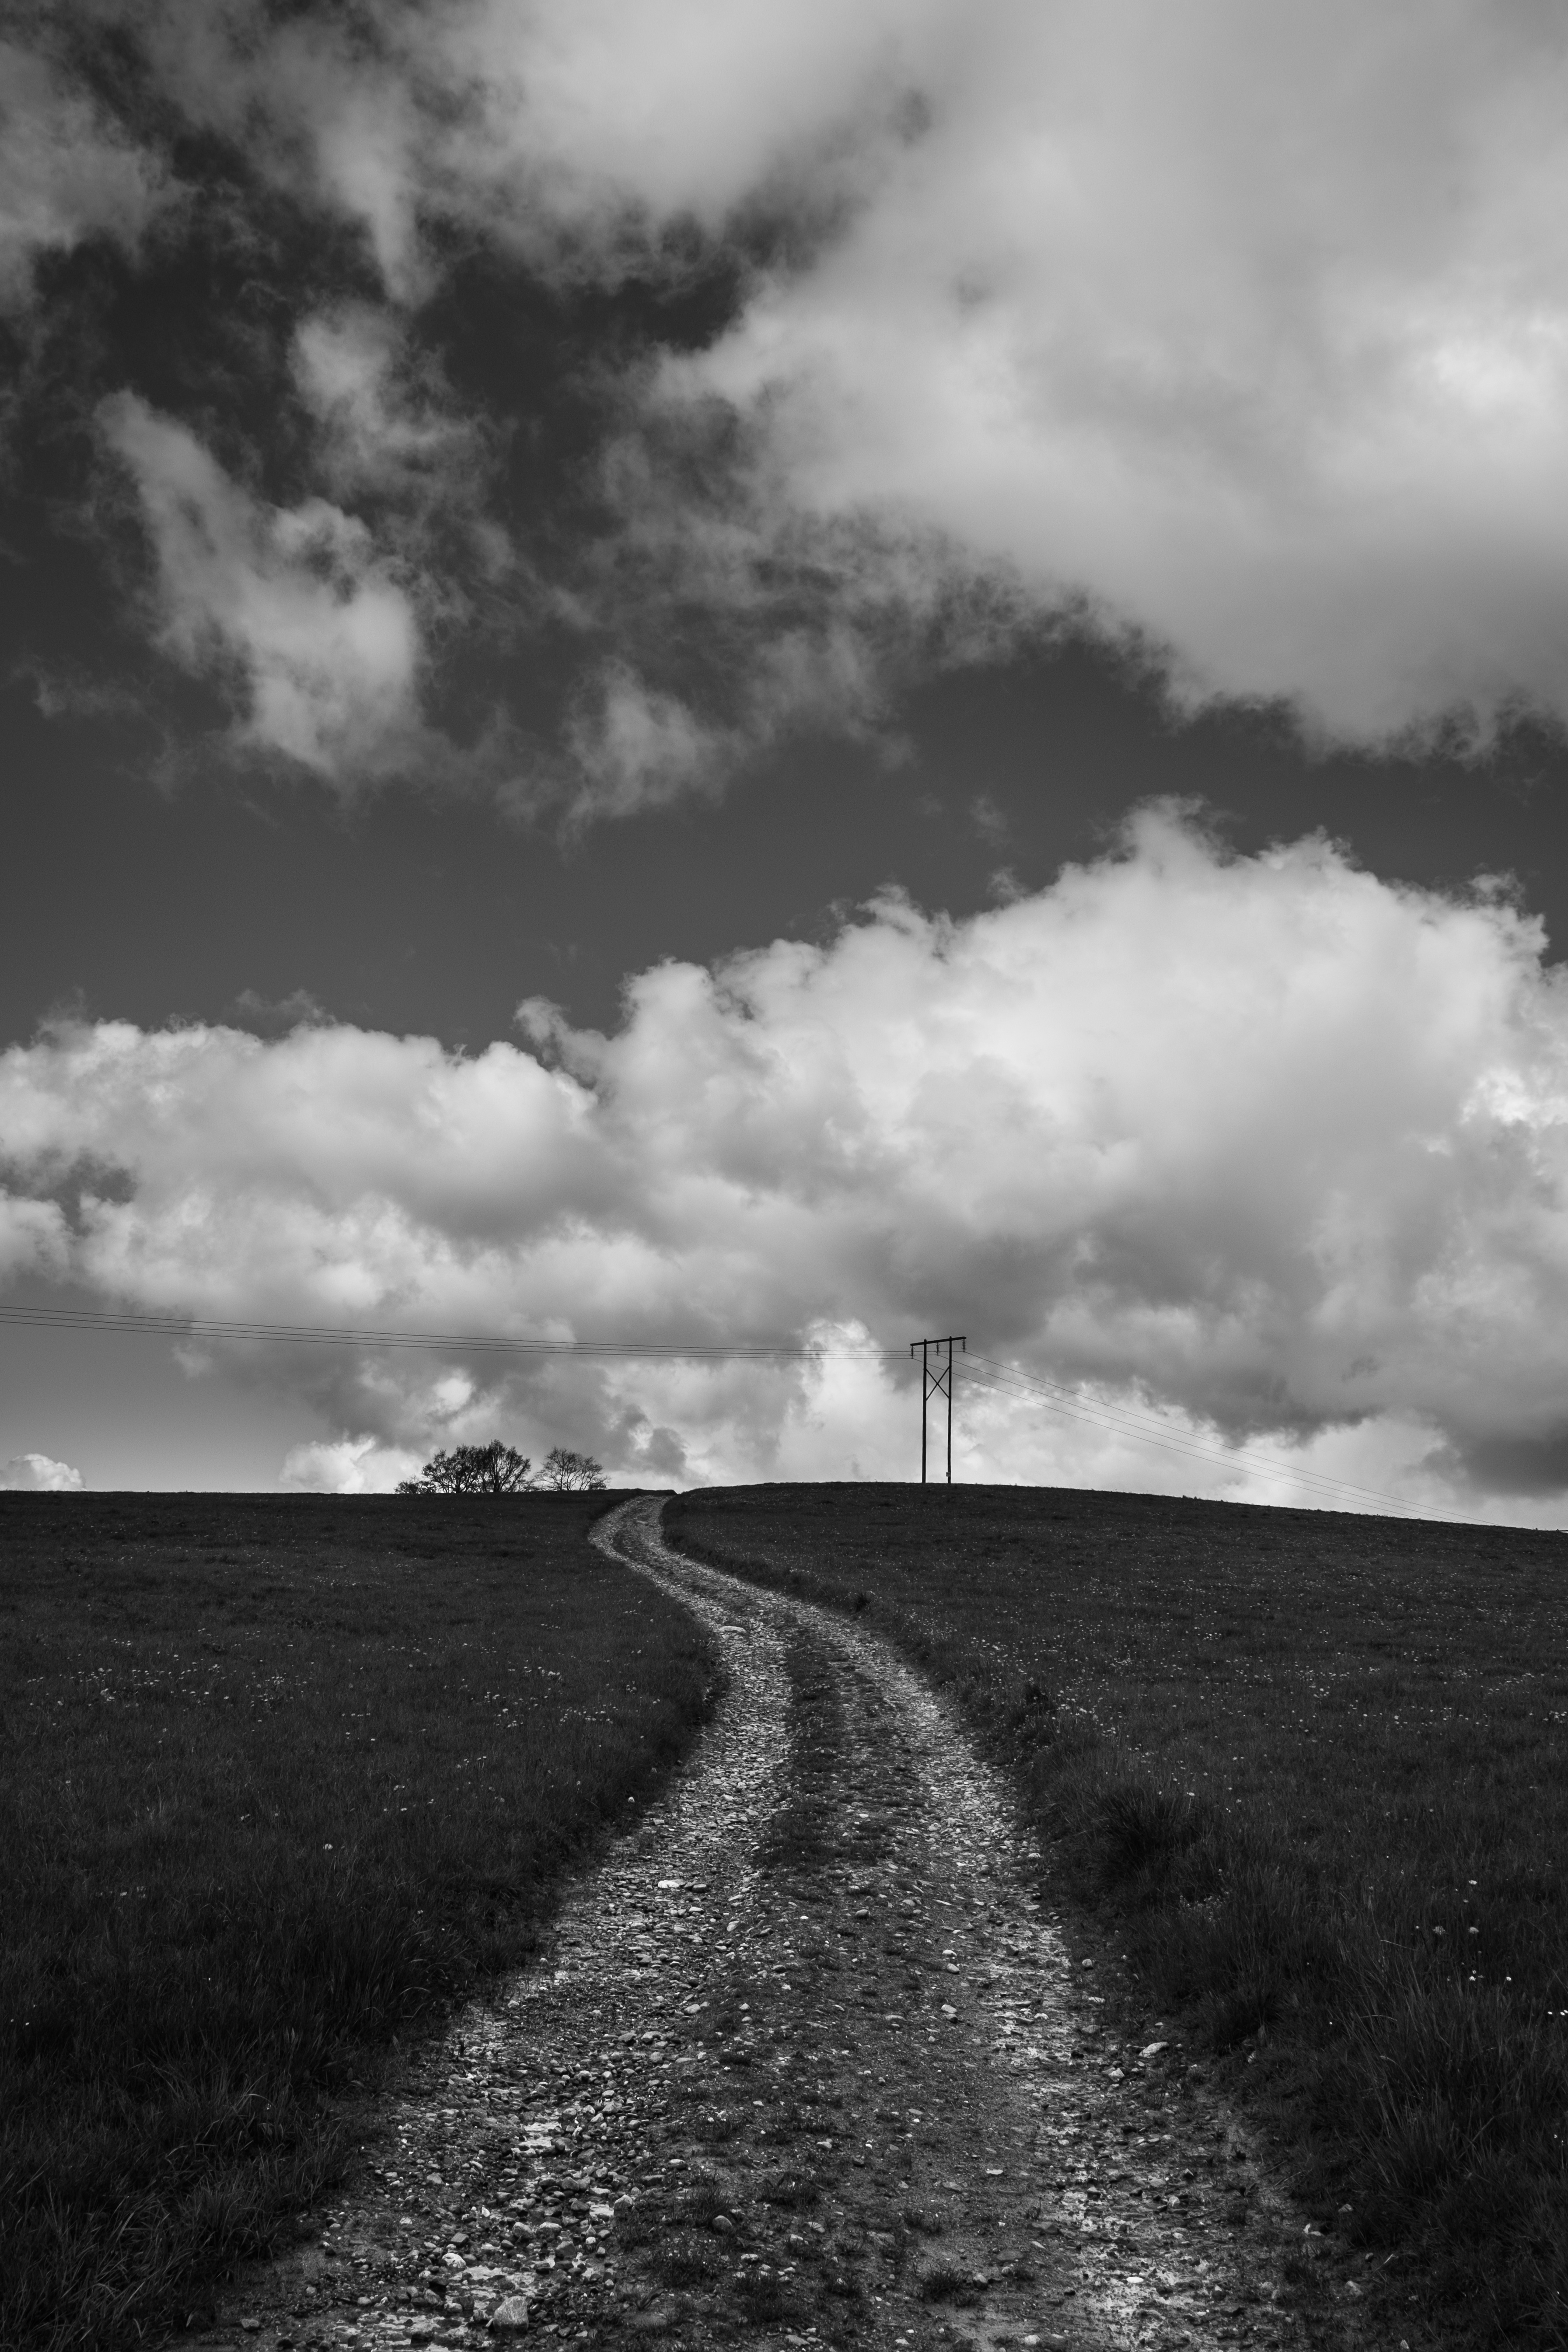
coast, horizon, cloud, black and white, sky, road, white, hill, asphalt, weather, darkness, black, monochrome, infrastructure, rural area, meteorological phenomenon, monochrome photography, atmospheric phenomenon